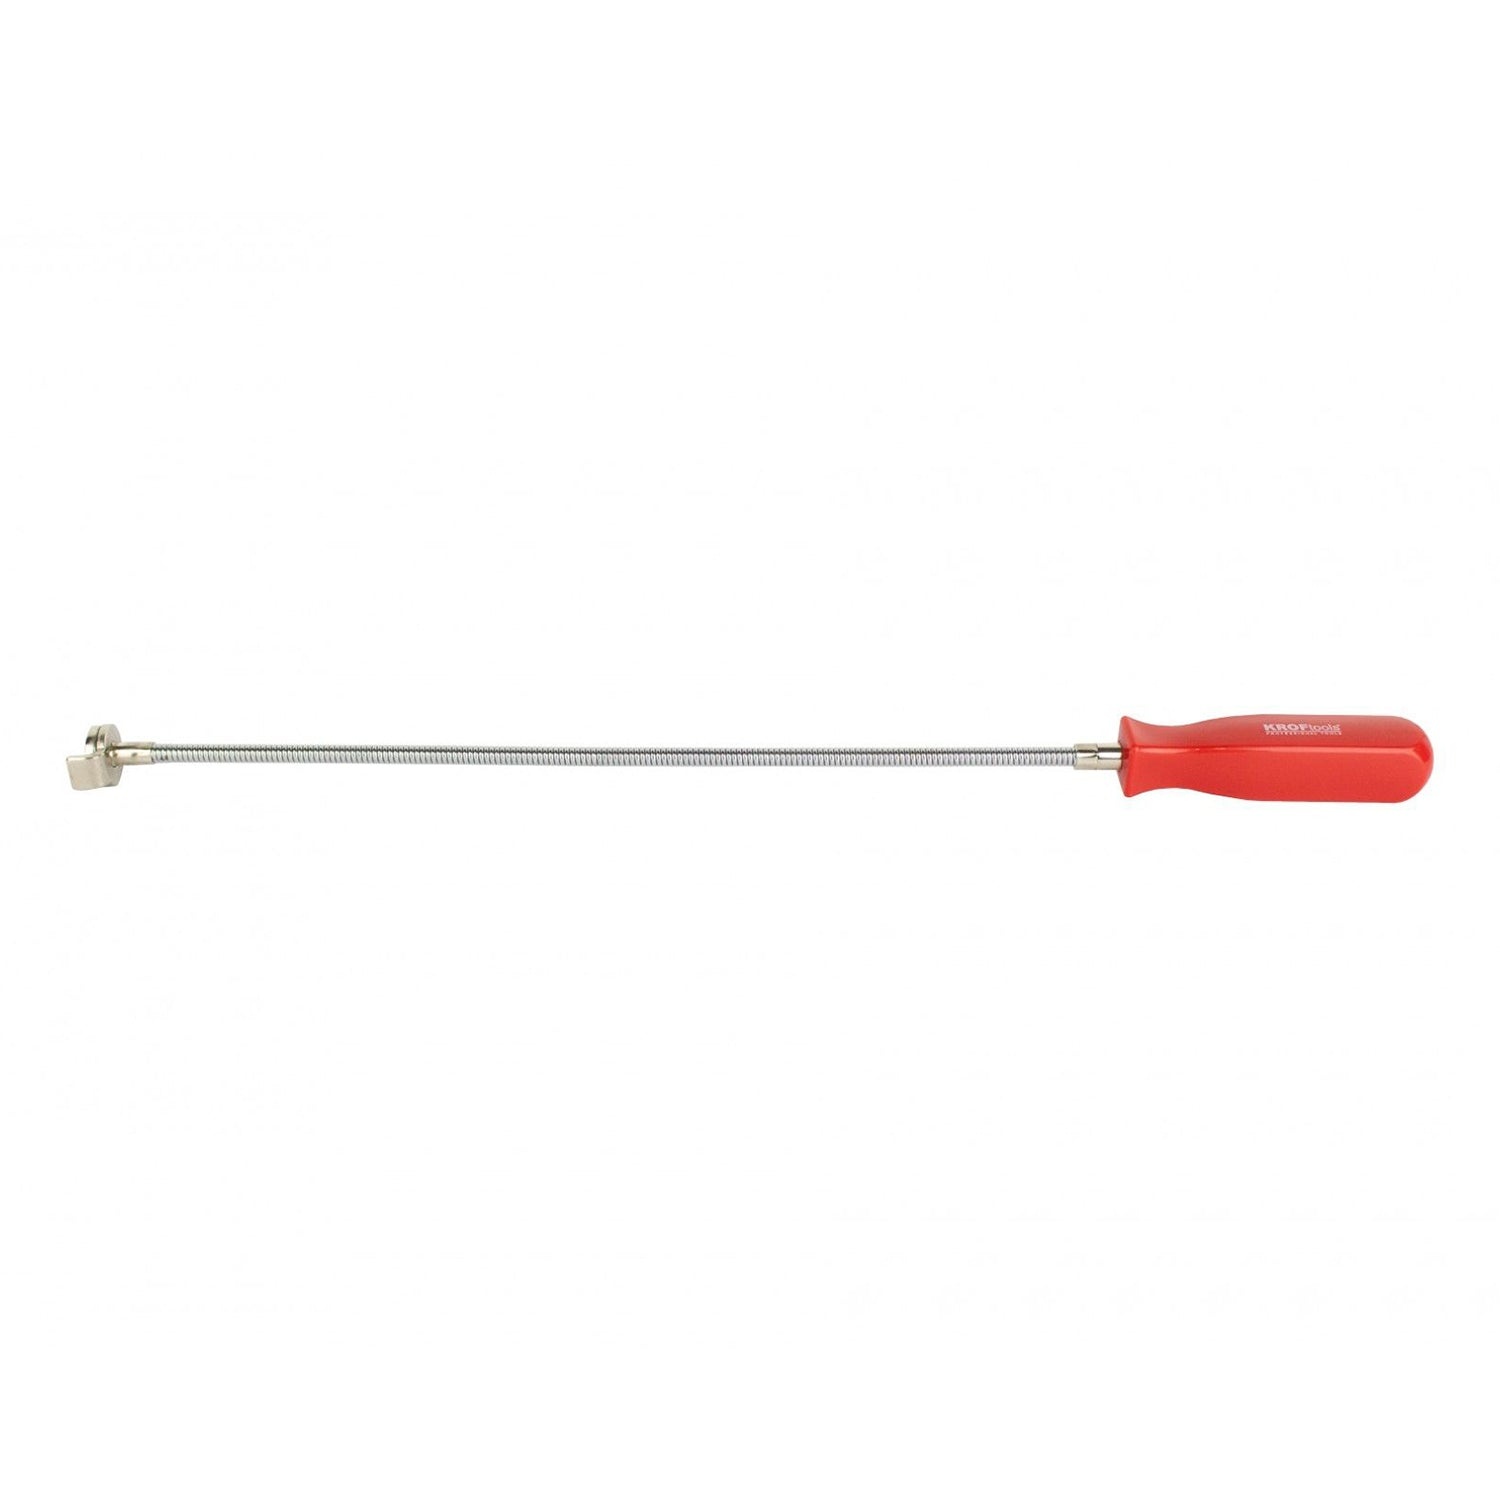
Flexibilný magnet na vypúšťaciu skrutku oleja Kroftools
Popis: TENTO FLEXIBILNÝ KĽÚČ S MAGNETOM NA VYPÚŠŤACIU ZÁTKU OLEJOVEJ VANE KROFTOOLS je efektívny a ľahko použiteľný nástroj, nevyhnutný v každej dielni alebo garáži. Technické údaje: Hmotnosť: 0.2 kg Číslo referencie: K2337 GBK2337
Brand: GeboTools.sk
Category: Hardware > Tools > Oil Filter Drains